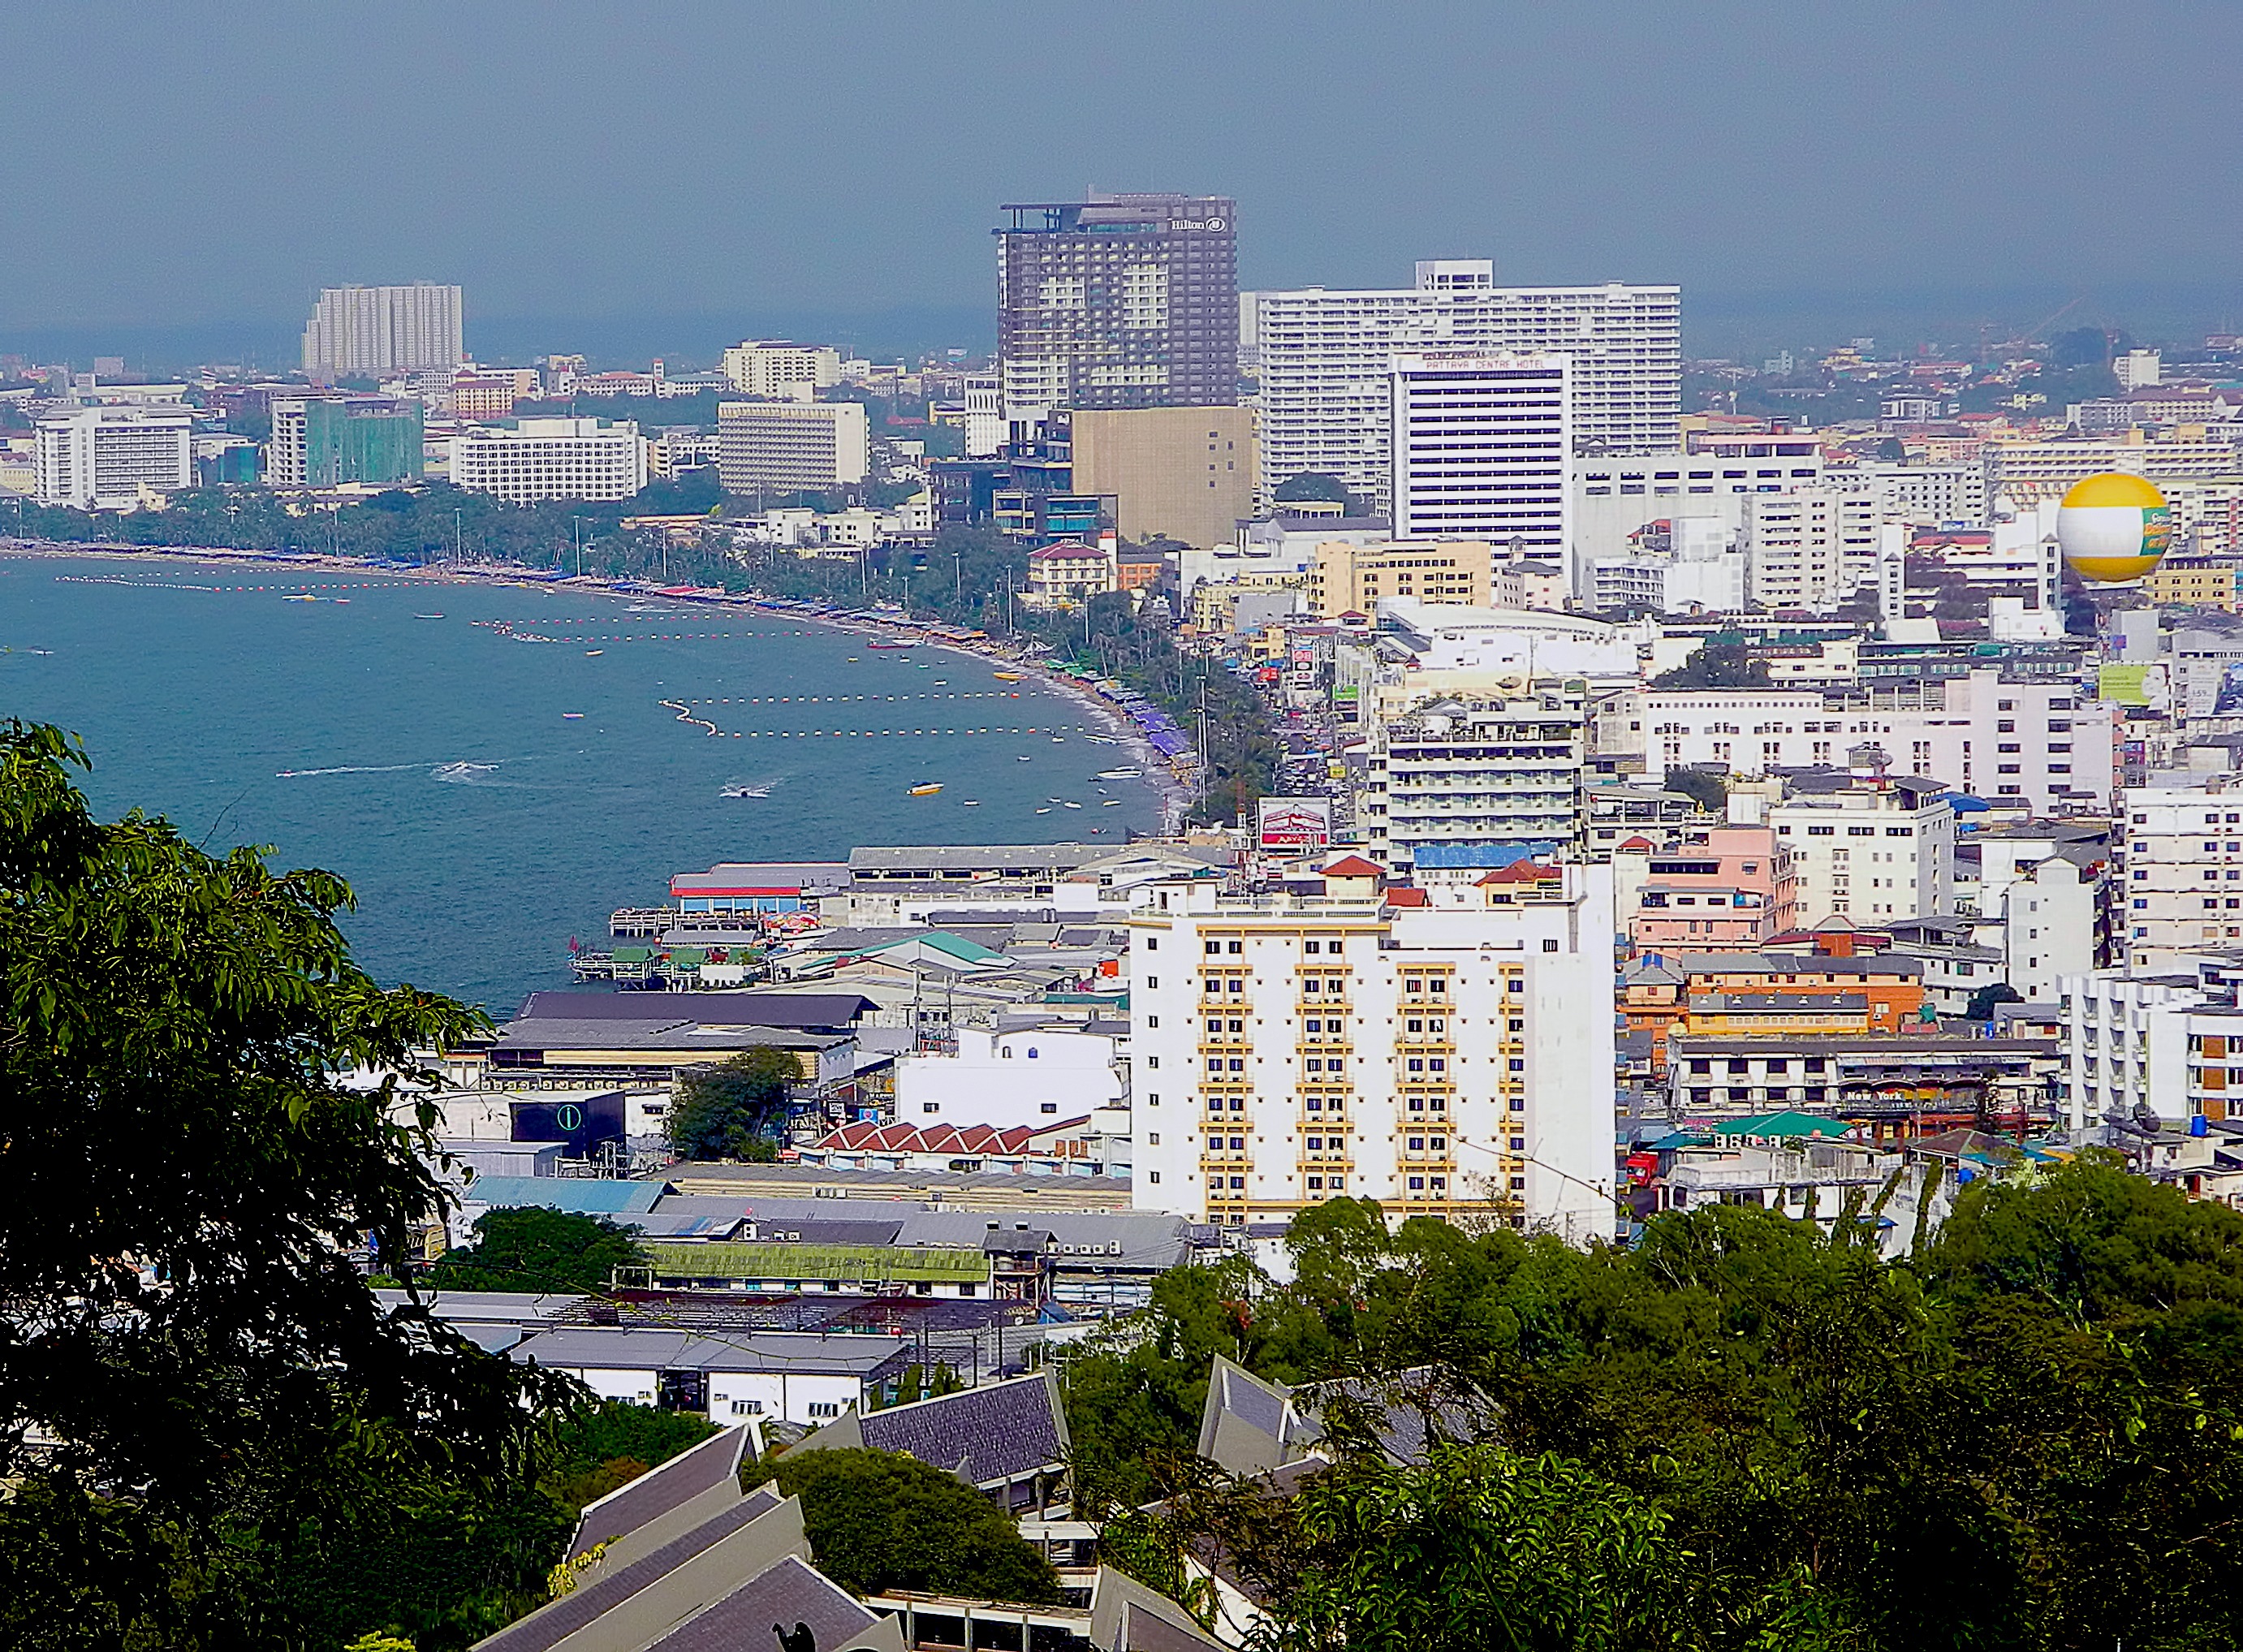
beach, sea, coast, horizon, skyline, town, city, skyscraper, cityscape, downtown, shoreline, seaside, tower, landmark, tower block, thailand, buildings, metropolis, neighbourhood, bird's eye view, aerial photography, urban area, residential area, geographical feature, human settlement, metropolitan area